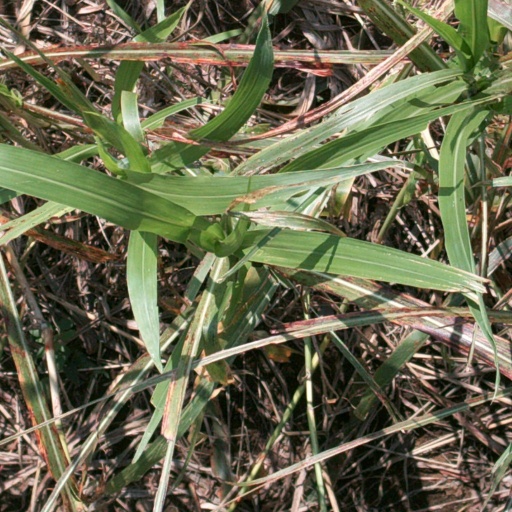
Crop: sorghum